London Bridge Wharf

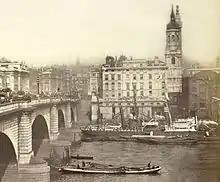
London Bridge Wharf with a steamship in front of it, shown in the 1870s or 1880s

London Bridge Wharf was a wharf in the City of London located alongside London Bridge, just to the east of the north end of the bridge. It stood below the Adelaide Buildings and their 1925 replacement, Adelaide House. The wharf was constructed on the site of the London Bridge Waterworks, which had been demolished along with Old London Bridge in 1832. It originally handled general cargo and also passenger steamships, such as the vessels of the New Medway Steam Packet Company, which offered daily "sea cruises" along the North Kent and Essex coasts.